Peake-class lifeboat

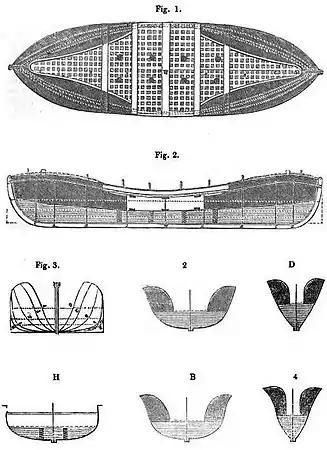
Peake's development of Beeching's lifeboat, 1851

Peake produced a self-righting lifeboat similar to Beeching's design, some long and wide. It drew just of water and weighed only , lighter than Beeching's and therefore easier transport on its specially designed carriage to a launch site and get into the water.